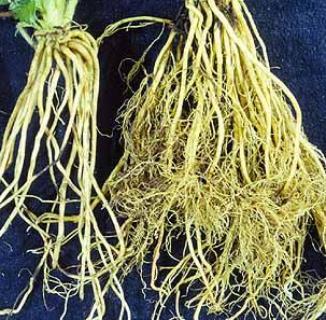
Texture: fibrous